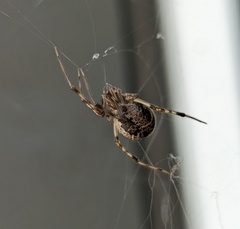
Species: Parasteatoda_tepidariorum